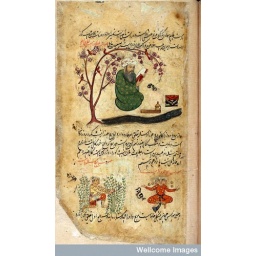
L0030662 Mercury, sitting reading a book under a tree in bloom w